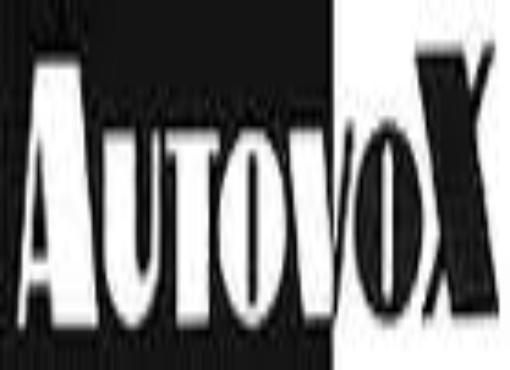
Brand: Autovox
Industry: Transportation